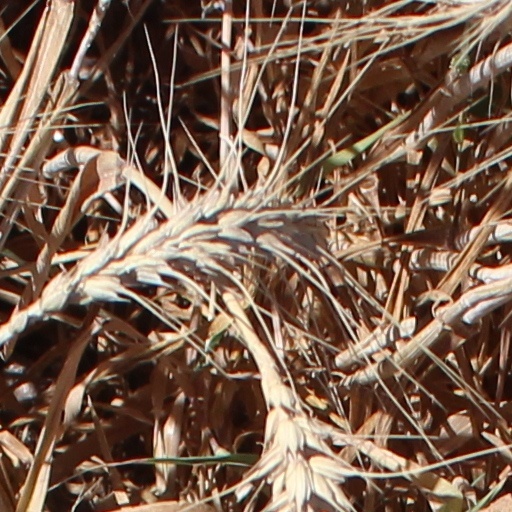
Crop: wheat